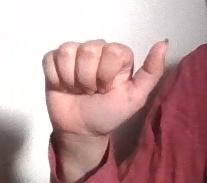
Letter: dhad